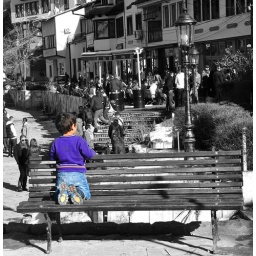
One world in black and white